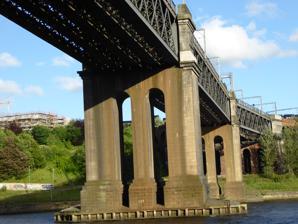
Building: King Edward VII Bridge
Country: United Kingdom
Year built: 1906
For the King Edward VII Bridge in London, see Kew Bridge . Bridge in Tyneside King Edward VII Bridge King Edward VII Bridge, in 2015 Coordinates 54°57′48″N 1°36′58″W / 54.9632°N 1.6162°W / 54.9632; -1.6162 OS grid reference NZ246632 Carries East Coast Main Line Crosses River Tyne Locale Tyneside Owner Network Rail Maintained by Network Rail Heritage status Grade II listed Network Rail Bridge ID ECM5-259 Preceded by Redheugh Bridge Followed by Queen Elizabeth II Bridge Characteristics Design Truss bridge Material Steel Pier construction Sandstone Granite Total length 350.8 m (1,151 ft) Width 15.3 m (50 ft) No. of spans 4 Rail characteristics No. of tracks 4 Track gauge 1,435 mm ( 4 ft 8 + 1 ⁄ 2 in ) Electrified 25 kV 50 Hz AC History Designer Charles A. Harrison Engineering design by Charles A. Harrison Constructed by Cleveland Bridge & Engineering Company Construction start 29 July 1902 Opened 1 October 1906 ( 1906-10-01 ) Inaugurated 10 July 1906 by King Edward VII and Queen Alexandra Location v t e Railways between Newcastle and Gateshead Legend Tyne and Wear Metro to Monument East Coast Main Line to Morpeth Central Station Tyne Valley Line to Scotswood Newcastle King Edward VII Bridge High Level Bridge River Tyne QEII Metro Bridge Gateshead Tyne Valley Line to MetroCentre Gateshead Interchange East Coast Main Line to Durham Durham Coast Line to Heworth Tyne and Wear Metro to Gateshead Stadium The King Edward VII Bridge is a railway bridge spanning the River Tyne between Newcastle upon Tyne and Gateshead , in North East England . It is a Grade II listed structure. The King Edward VII bridge has been described as “Britain’s last great railway bridge”. The bridge was designed and engineered by Charles A. Harrison, the Chief Civil Engineer of the North Eastern Railway , and built by the Cleveland Bridge & Engineering Company in Darlington . The bridge consists of four lattice steel spans resting on concrete piers. The total length of the bridge is 1,150 ft (350 m) and 112 ft (34 m) above high water mark. The total cost was over £500,000. The bridge was opened by King Edward VII and Queen Alexandra on 10 July 1906, despite being still unfinished at this time. General traffic began using the bridge on 1 October 1906. Prior to its completion, to reach Newcastle railway station , trains used the older High Level Bridge and had to leave the station in the same direction they entered by reversing. The construction of the King Edward VII Bridge provided four more railway tracks and a direct line through the station, enabling trains to arrive or depart from either side, greatly easing congestion. History Background During 1849, the High Level Bridge , an elaborate twin-deck railway and road bridge built near the centre of Newcastle upon Tyne to allow traffic to cross the River Tyne , was officially opened by Queen Victoria . Once the bridge was completed, trains could reach the recently-built Newcastle railway station . However, this arrangement was not ideal in practice as, in order to depart the station back across the High Level Bridge, trains had to reverse out of the station, a relatively tedious process. During the following 50 years, Britain's railway network and the number of passengers had expanded greatly. By the 1890s, the sheer amount of traffic crossing the High Level Bridge, roughly 800 train and light engine movements every day, had become a major concern of the NER, who operated services across it. It had become clear to many that the construction of a second railway bridge over the Tyne was now desperately needed to take the pressure off the High Level Bridge. Options considered included the building of a new bridge between Dunston and Elswick , or between Heaton and Pelaw , as well as the widening of the existing High Level Bridge to carrying six tracks instead of four. By 1898, the company had settled on its preferred option of building an additional bridge on the present site; during that year, plans for the proposed bridge were revealed to the public in the Evening Chronicle . On 9 August 1899, the updated North Eastern Railway Act 1899 ( 62 & 63 Vict. c. ccxxx), which included the construction of another railway bridge over the Tyne among its provisions, received royal assent . In its original proposed form, the new bridge followed a functional design developed by Charles Augustus Harrison, chief engineer of the NER. Harrison was the nephew of Thomas Elliot Harrison who, together with the pioneering railway engineer Robert Stephenson , had previously produced plans for the existing High Level Bridge. The early design of the bridge called for the river to be crossed by two spans, supported by girder lattices, that would join up with several land approach arches; however, it had to be redesigned when the presence of abandoned coal workings were discovered at both ends of the intended bridge. The revised design remained a lattice girder bridge that carried four railway tracks, but featured a total of four spans over the River Tyne. These spans were supported by five sandstone piers, which were decorated with pairs of cutaway arches, three of which are in the river itself. The northern approach featured a total of ten arches, which were used to house workshops . Construction Side view. On 13 February 1902, the contract for the bridge's construction was awarded to the Darlington -based Cleveland Bridge & Engineering Company ; the programme was internally financed entirely by the NER. Excluding land purchases, it cost roughly £500,000 to construct, which has been estimated as being around £55 million in 2016 prices. On 29 July 1902, work on digging out the foundations for the structure commenced at the Newcastle end. The foundations under the three large river piers were laid by divers working in caissons (large, watertight chambers) underwater in compressed air . This was known to be dangerous work even for the time; as such, no one under the age of 40 could be employed in this capacity and each man spent just four hours per shift in the caissons. Nevertheless, one man is recorded as having died, and another as having become seriously ill, that had been attributed to the effects of working in the compressed air conditions. Other workers became ill as a result of breathing in sulphuretted hydrogen , which seeped from the coal seams that the foundations were dug into. Rock was excavated from inside the caissons by blasting; the workers took refuge in an air-locked chamber in the access shaft while charges were being detonated. Once excavation work was finished, the caissons were filled with roughly 28,450 tonnes of concrete and piers constructed on top of them. Each pier, composed of sandstone and granite masonry , was built in a triple-shaft arrangement, being 6.6 by 9.3 m (22 by 31 ft) for the side-shafts and 4.1 by 9.3 m (13 by 31 ft) for the central shaft. Once the piers were finished, the spans were assembled in situ on timber trestles . Those spans that were above the river were erected one at a time; during this process, half of the river's width would be closed to traffic for safety reasons. The bridge deck consists of steel lattice girders of the double Warren truss type, being 8.2 m (27 ft) deep overall at 3.35 m (11.0 ft) spacing. The deck itself is 15.2 m (50 ft) wide, while the total weight of the steel work is estimated to be around 5,820 tonnes. Perhaps one of the more notable facilities used in the construction of the bridge was an elevated cableway which ran across the river. At the time, it was the largest cableway in the world, having a length of 463.5 m (1,521 ft) and being suspended 61 m (200 ft) above the Tyne at high water. A 7.6 cm (3.0 in) diameter steel cable was used to convey in excess of 23,000 tonnes of material. Following the completion of the bridge, the cableway was dismantled and the cable was transported to the Swan Hunter and Wigham Richardson shipyard in Wallsend , where it was reused in the launch of the ocean liner RMS Mauretania . Although the structure was not even fully completed, on 10 July 1906, the bridge was officially opened by King Edward VII from a temporary platform at the Gateshead end of the bridge). It was decided to name the structure after the reigning monarch, hence its name of the King Edward VII Bridge. According to the Evening Chronicle , the bridge was the first to carry four main tracks, albeit the spaces between the tracks have occasionally proved to be too narrow for some modern, high-speed trains. On 27 September 1906, the effectiveness of the structure was demonstrated via the running of ten locomotives, weighing around 100 tons each, coupled together in two sets of five, over the bridge at a leisurely speed of 6–8 mph (10–13 km/h). These locomotives were intentionally running side-by-side in order to exert the maximum possible strain upon each of the bridge's girders. Operating life On 1 October 1906, the King Edward VII Bridge was opened to general traffic. Shortly thereafter, those trains using the East Coast Main Line route switched to accessing Newcastle Station via the new crossing, while trains bound for Sunderland and Middlesbrough continued to use the High Level Bridge . During March 1907, a freight line to Dunston was opened to the east of the main line. The tracks crossing the bridge. During 1908, Harrison himself reportedly commented of the bridge that "... there was nothing very striking in the design of the bridge except that it was rather larger in span and width and greater in height above the river than most bridges that had been erected in the last few years". He did, however, think that the caissons of the structure were the largest that had been sunk since those used for the Forth Bridge . During 1959, the locomotive shed at Greenesfield, Gateshead was closed; this closure allowed for the simplification of the track layout across the bridge; most notable among this work was the reduction from four lines to three across the south-western approach to the bridge. Between 1976 and 1991, British Rail electrified most of the East Coast Main Line. As part of this programme, the bridge was equipped with overhead wiring gantries. In 1994, the bridge was Grade II listed . References